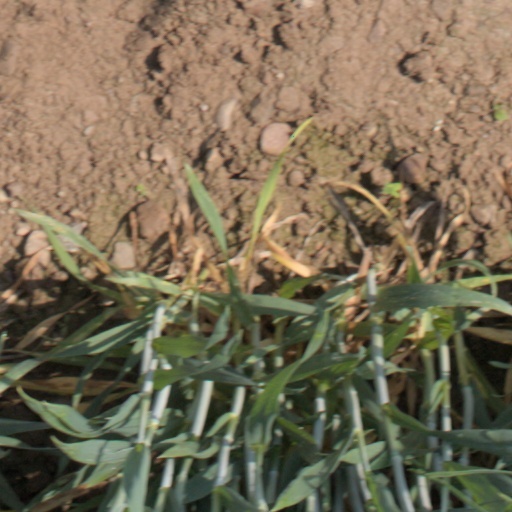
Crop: wheat